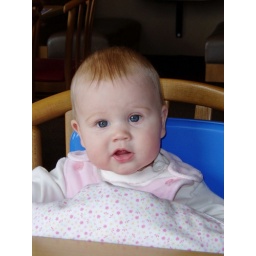
Lunch in Missoula sitting in her big girl chair!